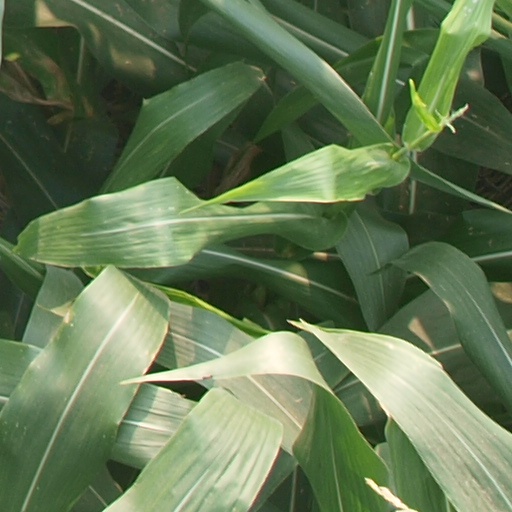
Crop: maize; corn